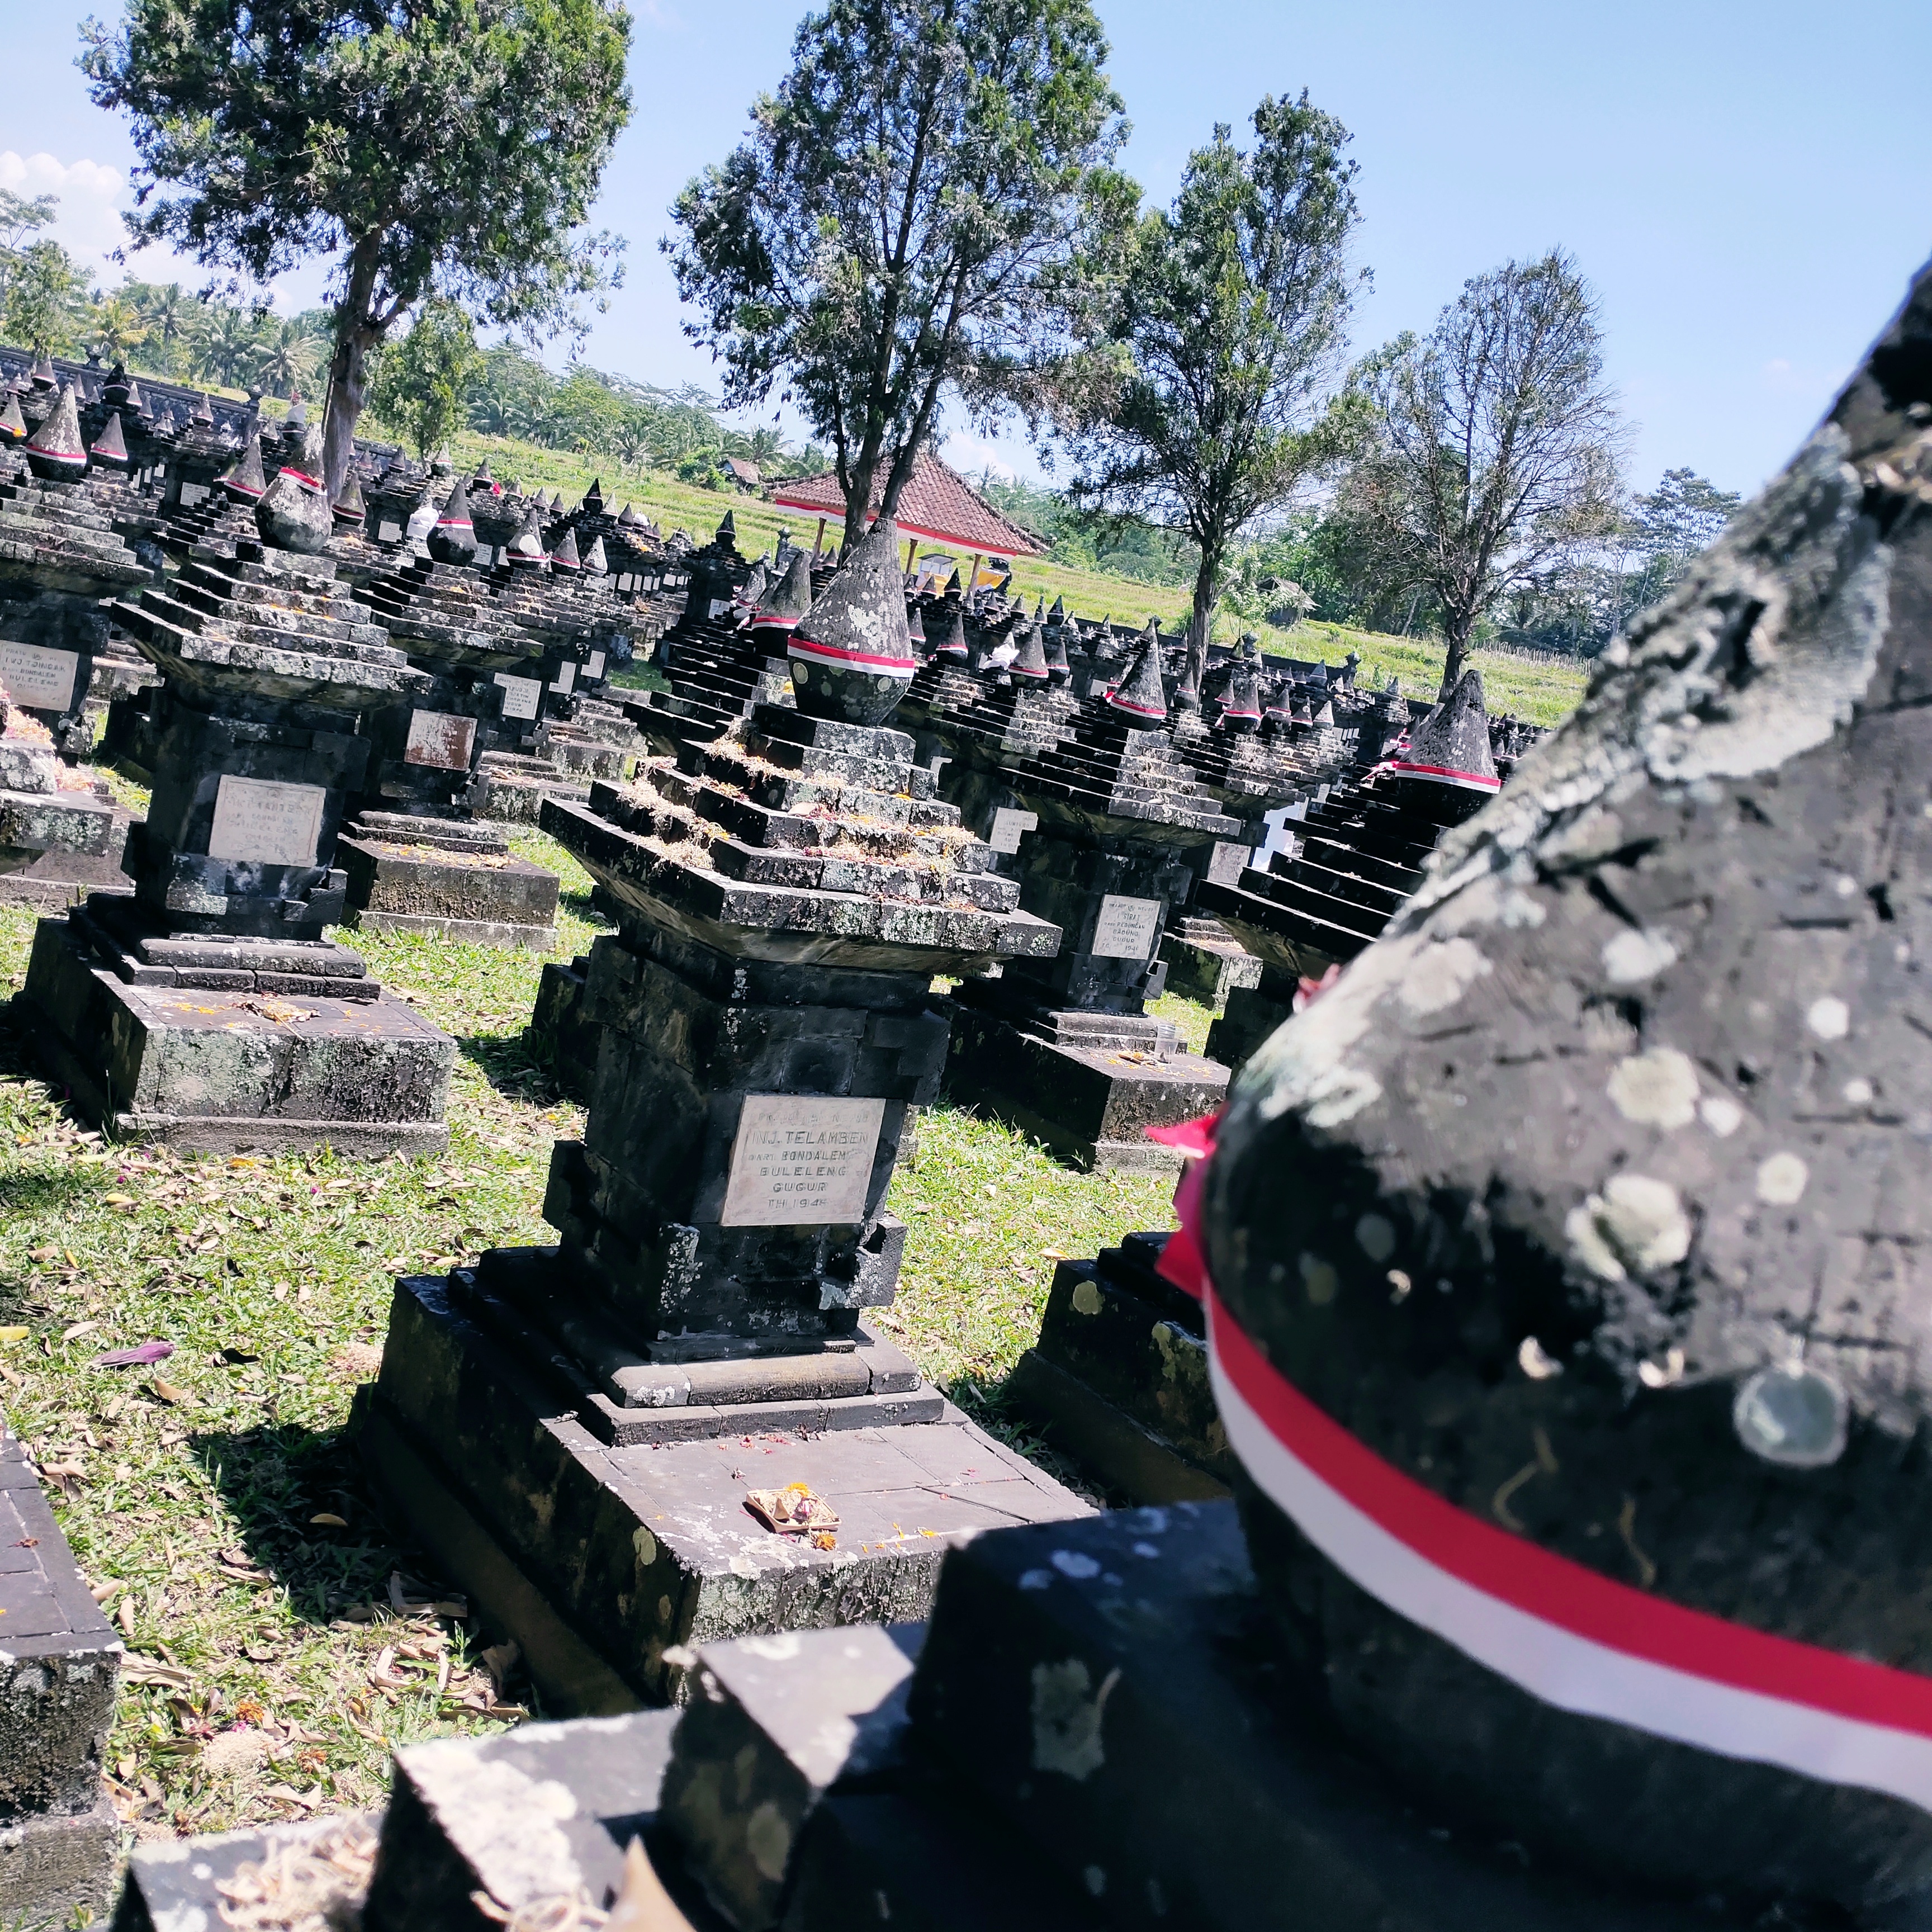
bali, indonesia, heroes, park, museum, veteran, war, ngurah, rai, tabanan, ruins, historic site